Sidney Mason Stone

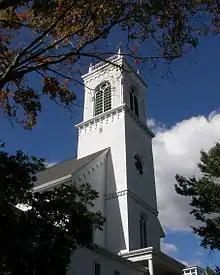
First Congregational Church, Essex, CT (1852)

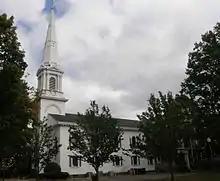
First Congregational Church, West Haven, CT (1859)

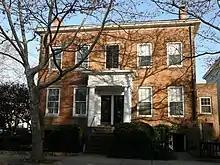
Mayor John B. Robertson House, New Haven, CT (c. 1833)

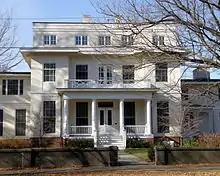
John North House, now Anthropology Dept., Yale University, New Haven, CT (1836)

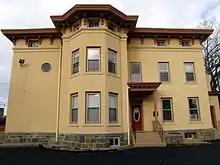
S. M. Stone Residence, Olive Street, New Haven (1848)

According to "The History of the New Haven Grays", Stone was the designer of "more than one hundred churches in various parts of the country...churches in almost every State in the Union”. One of Stone's first (1829) attributed works was as contractor and master builder for New Haven's St. Paul's Chapel a 2-towered Gothic structure built of East Haven sandstone which was reportedly designed by Sherman Croswell, son of the long-time rector of New Haven's Trinity Church, Rev. Dr. Harry Croswell. Although Stone's name has been given as "probable architect" of the Center Congregational Church in Meriden (1830) citing the influence of Ithiel Town's sensibilities on the design as justification for the attribution, it is unlikely that Stone would have assumed the responsibilities of architect for such an ambitious project this early in his career, particularly given the fact that it was not until two years later—in 1832—that he attended NYU to, in his own words, "prepare himself" for such duties. It was also not until 1832 that advertisements first began to appear in the local newspapers offering Stone's services as an architect which superseded his earlier (1829 and 1830) listings as joiner/builder. His earliest authenticated church designs include St. John's Episcopal Church, North Haven, CT (1834), the Westville Society Meeting House (1835) and the Third Congregational Church, Court Street (1841).